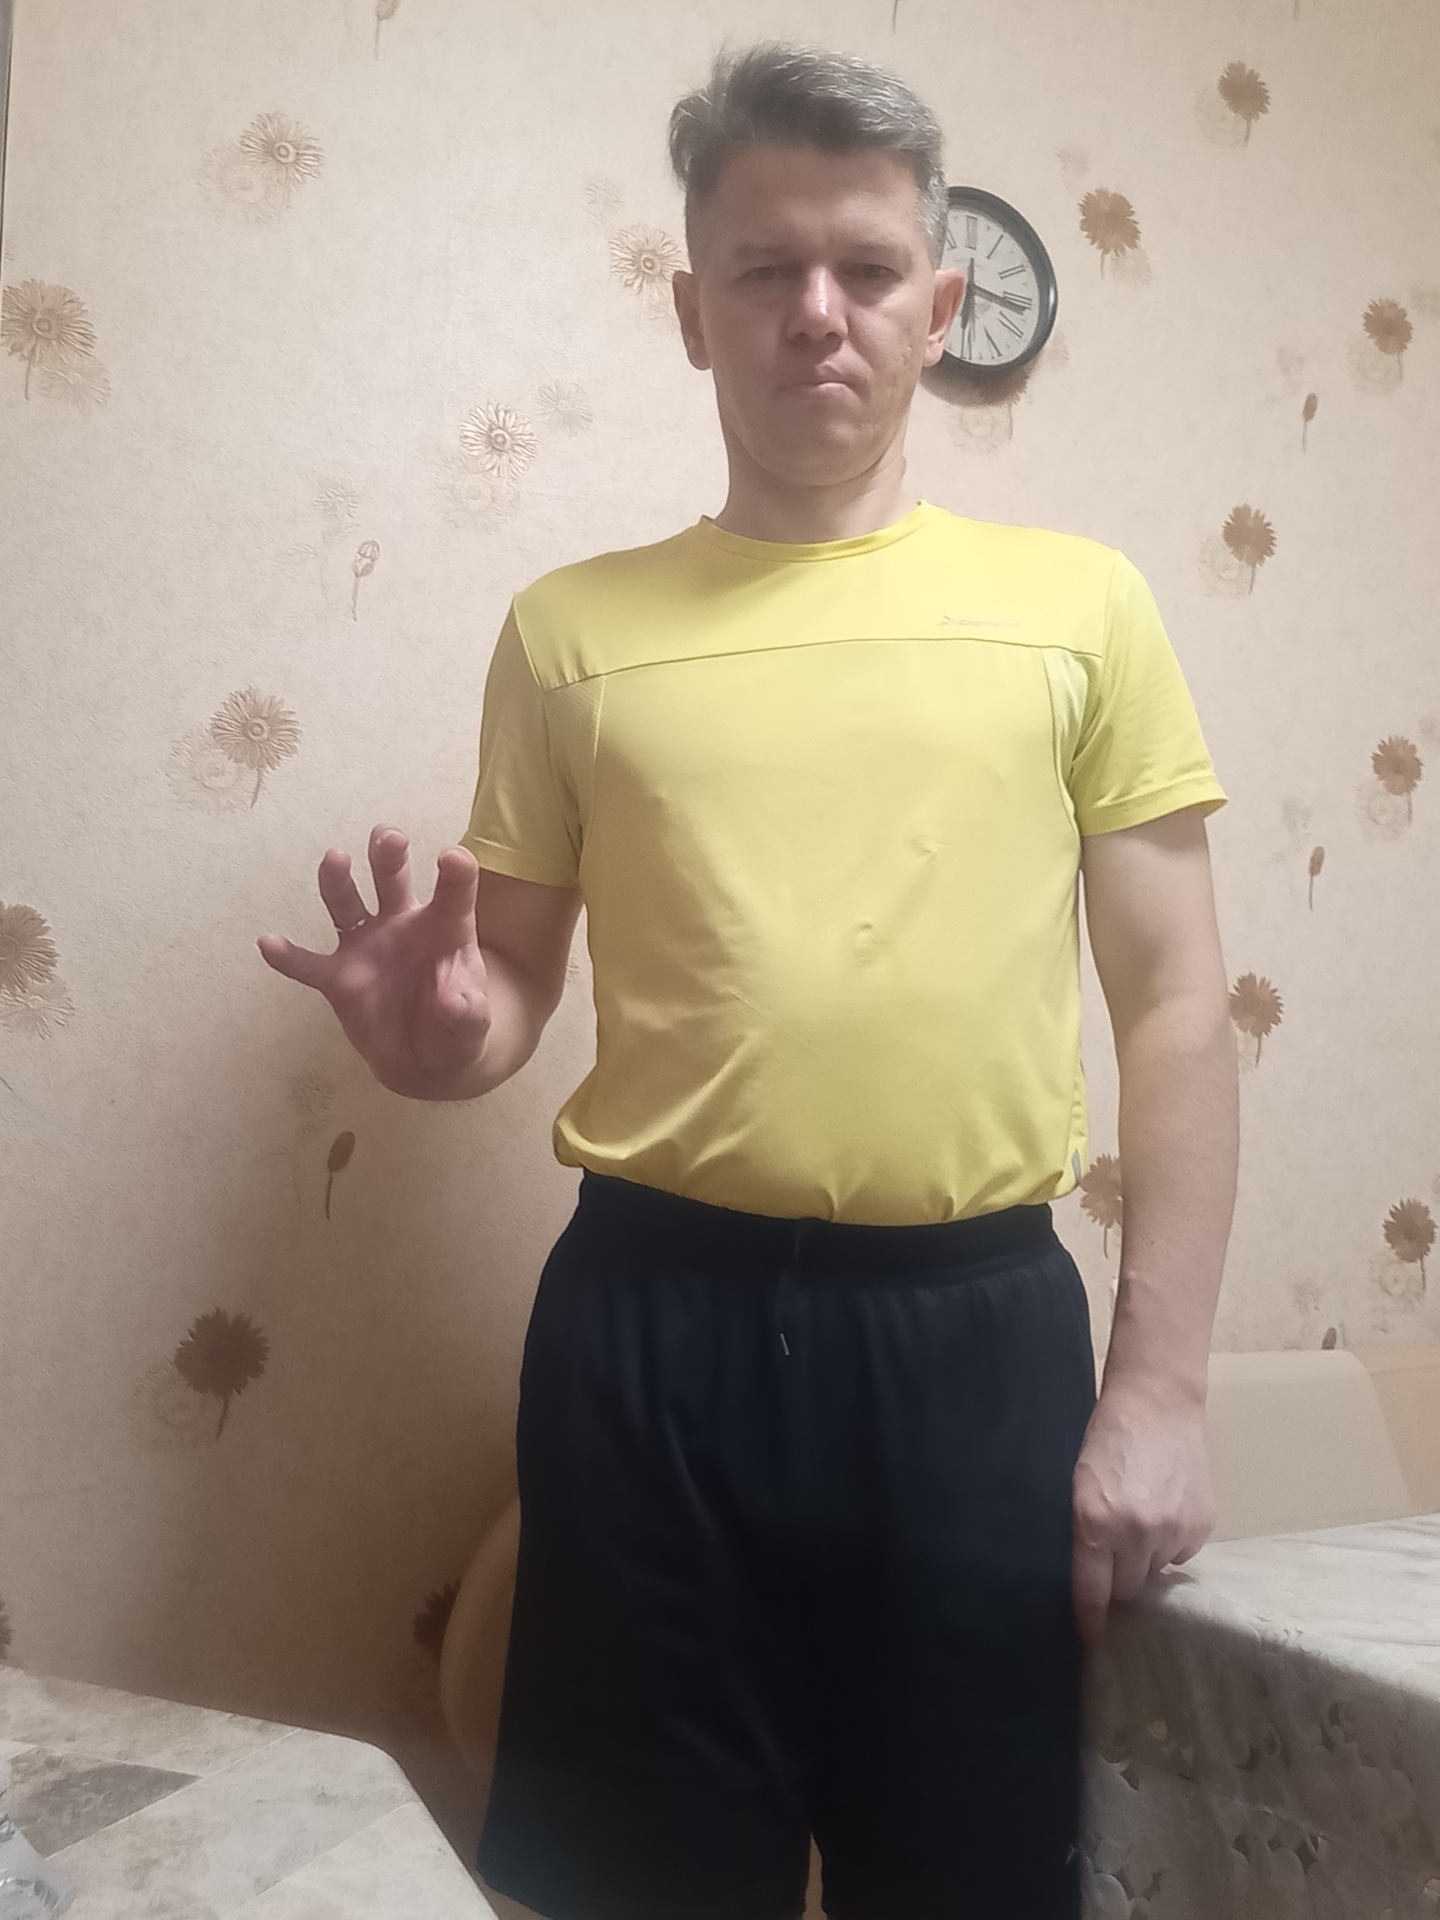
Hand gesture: grabbing